Al Vincent

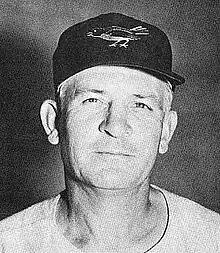
Vincent as an Orioles coach (1955)

Albert Linder Vincent (December 23, 1906 – December 14, 2000) was an American professional baseball player, manager, coach and scout. A second baseman, his playing and managing careers were confined to minor league baseball, but he spent 12 seasons in Major League Baseball as a coach for four clubs.